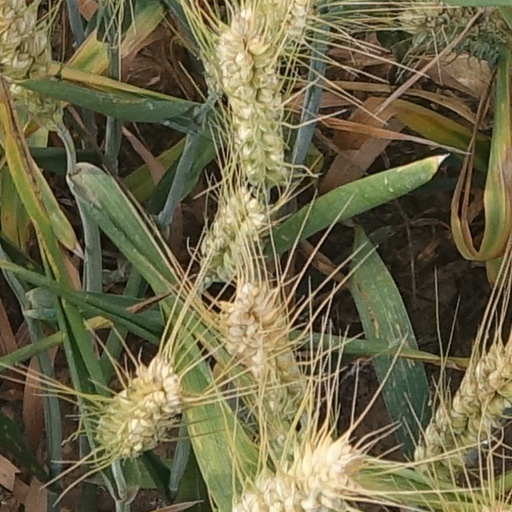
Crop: wheat